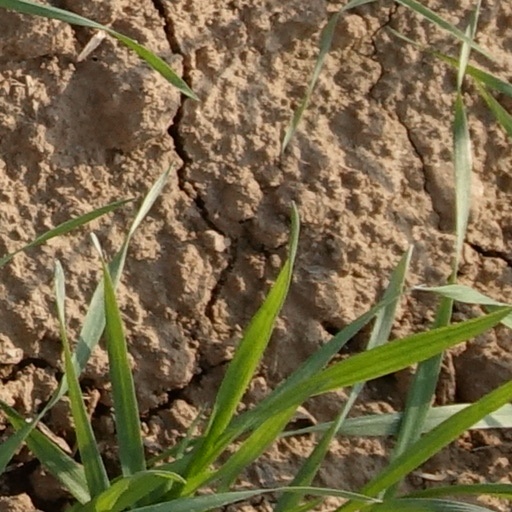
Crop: wheat